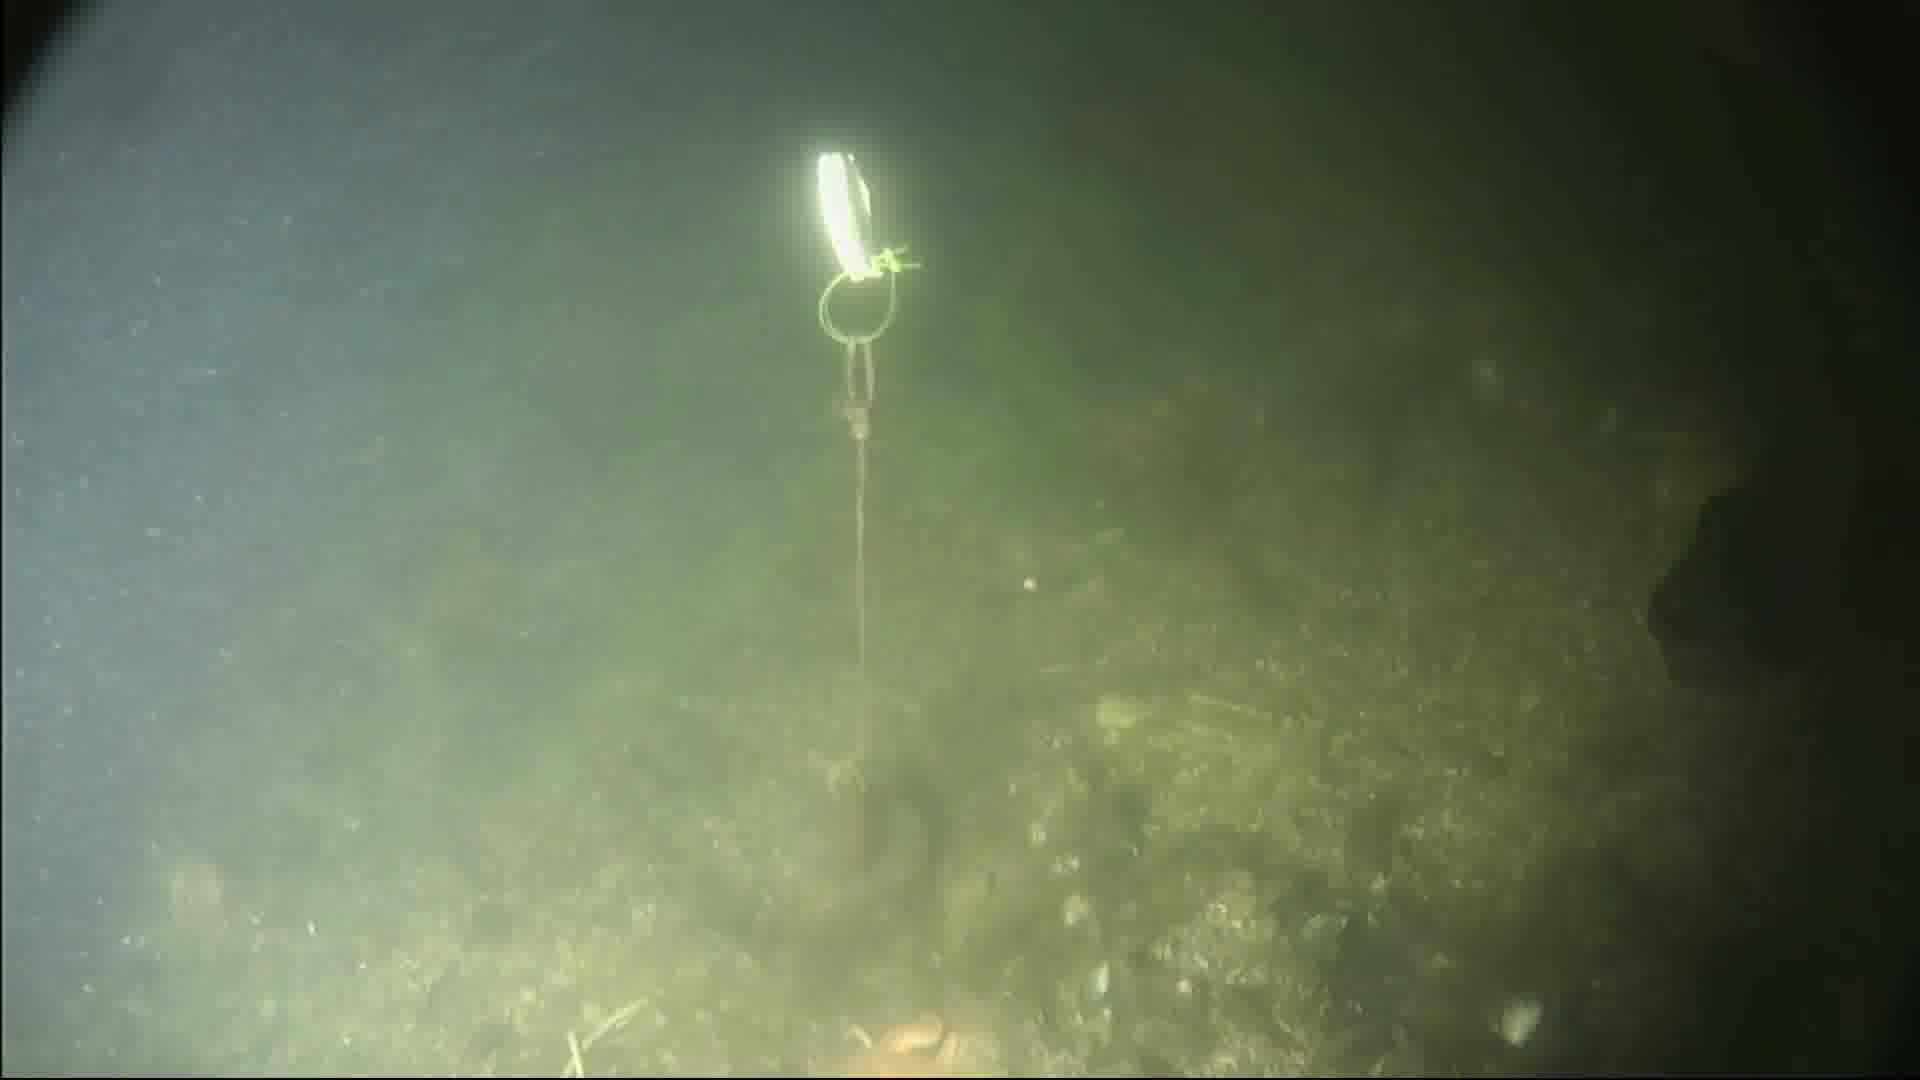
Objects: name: fish
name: crab
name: starfish